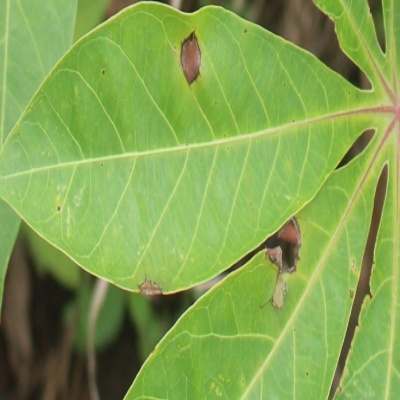
Crop: Cassava
Condition: brown spot